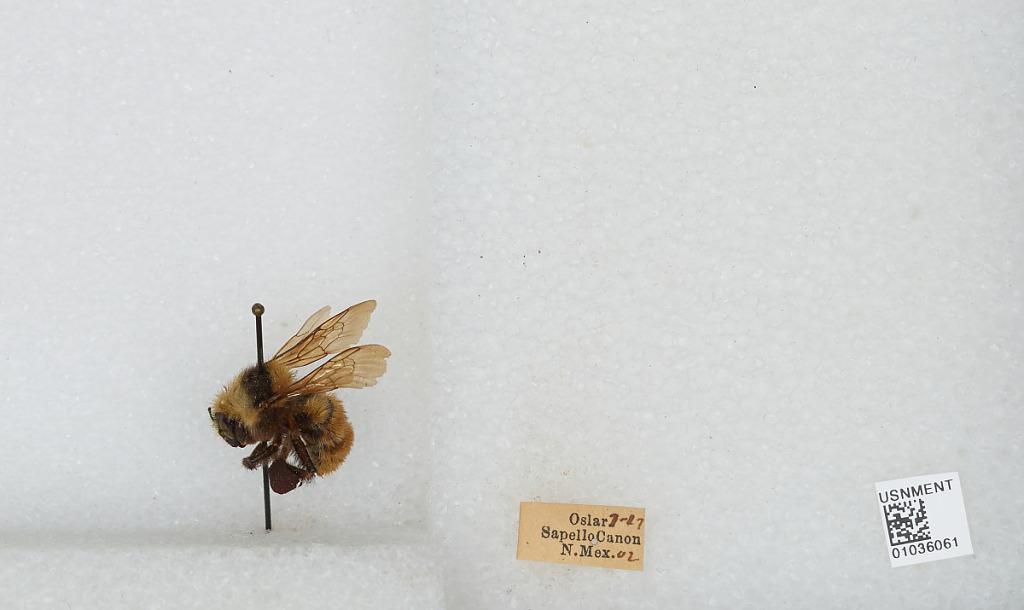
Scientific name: Bombus sp.
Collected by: Oslar
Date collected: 1902-7-27
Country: United States
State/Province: New Mexico
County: San Miguel
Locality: Sapello Canyon
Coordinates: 35.77, -105.252